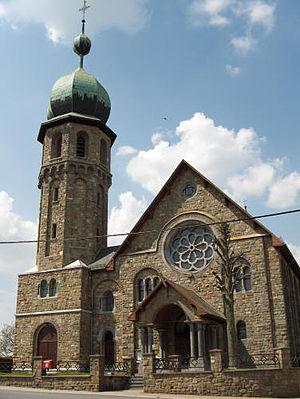
façade principale de l'église de Medell
Henri Cunibert est un architecte belge. Ses principales réalisations se trouvent sur le territoire de la Communauté germanophone de Belgique et dans la région de Waimes et Malmedy. Elles furent construites dans les années 1920-1935.